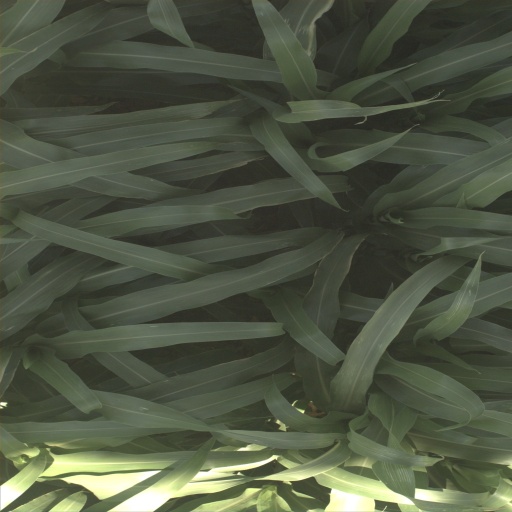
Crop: sorghum